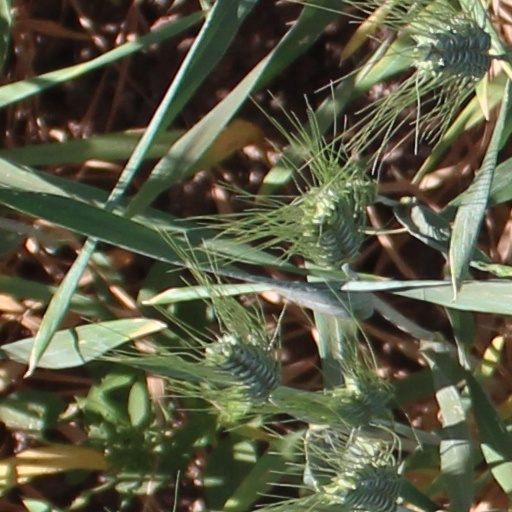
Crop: wheat